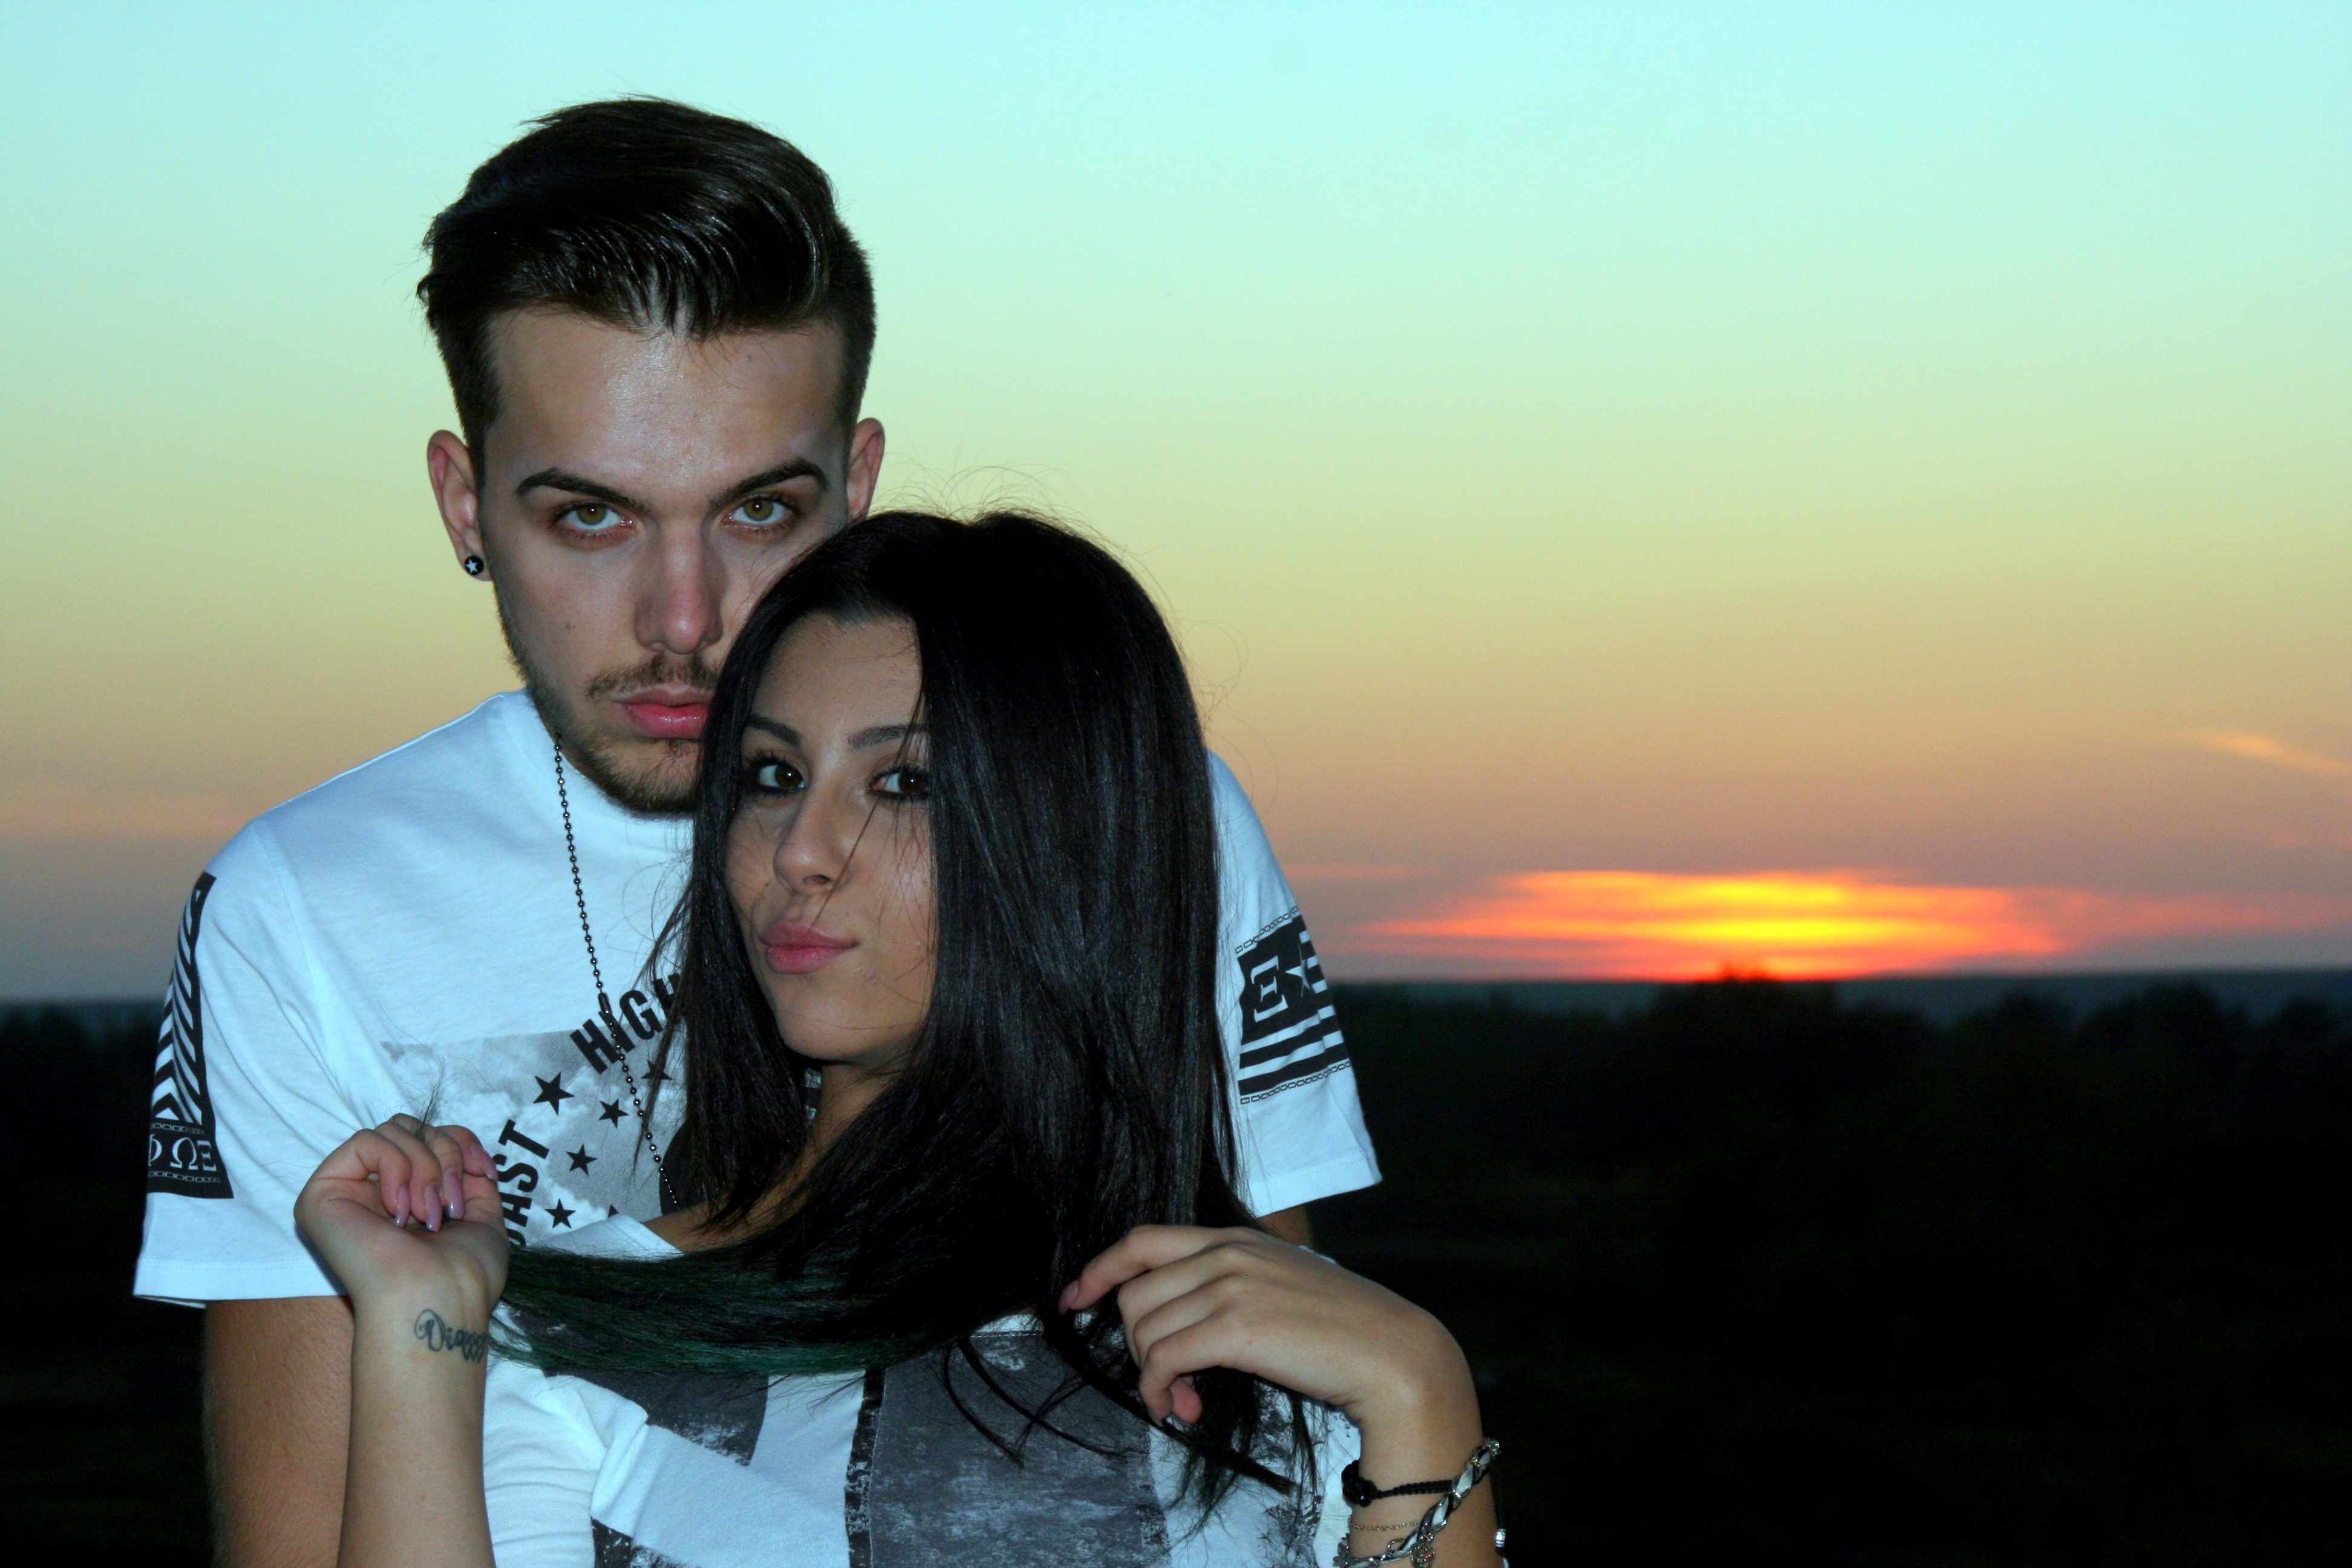
man, sunset, photography, love, couple, romance, ceremony, photograph, beauty, emotion, interaction, photo shoot